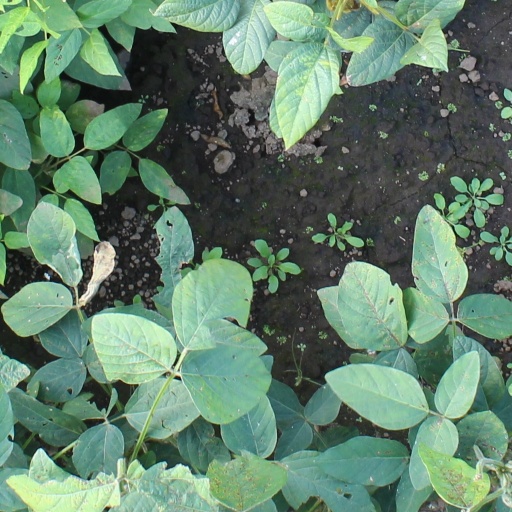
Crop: soybean